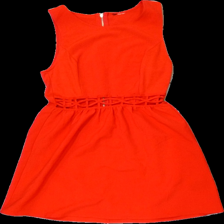
View: front
Type: Dress
Category: Ladies
Brand: H&M
Colors: Red
Material: 100% polyester
Pattern: Other
Cut: C-collar
Season: All
Stains: Minor
Damage: liten smuts fläck
Damage location: bottom center
Price range: <50
Recommended usage: Reuse
Description: klänning